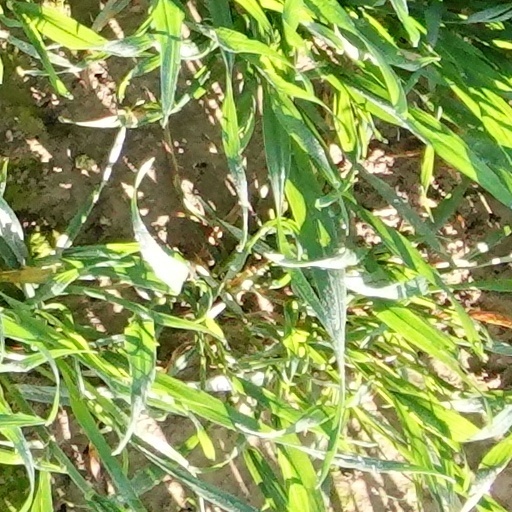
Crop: wheat